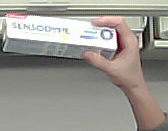
Product: sensodyne_toothpaste